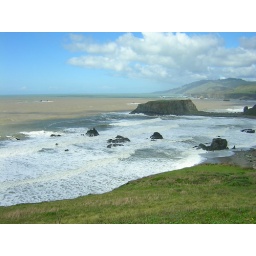
Goat Rock beach after a major flooding up river in 2004.